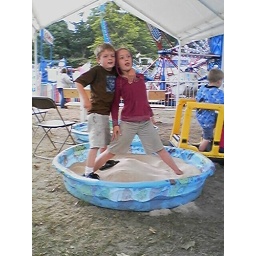
Only in Holland Michigan can you play in beach sand at the fair!